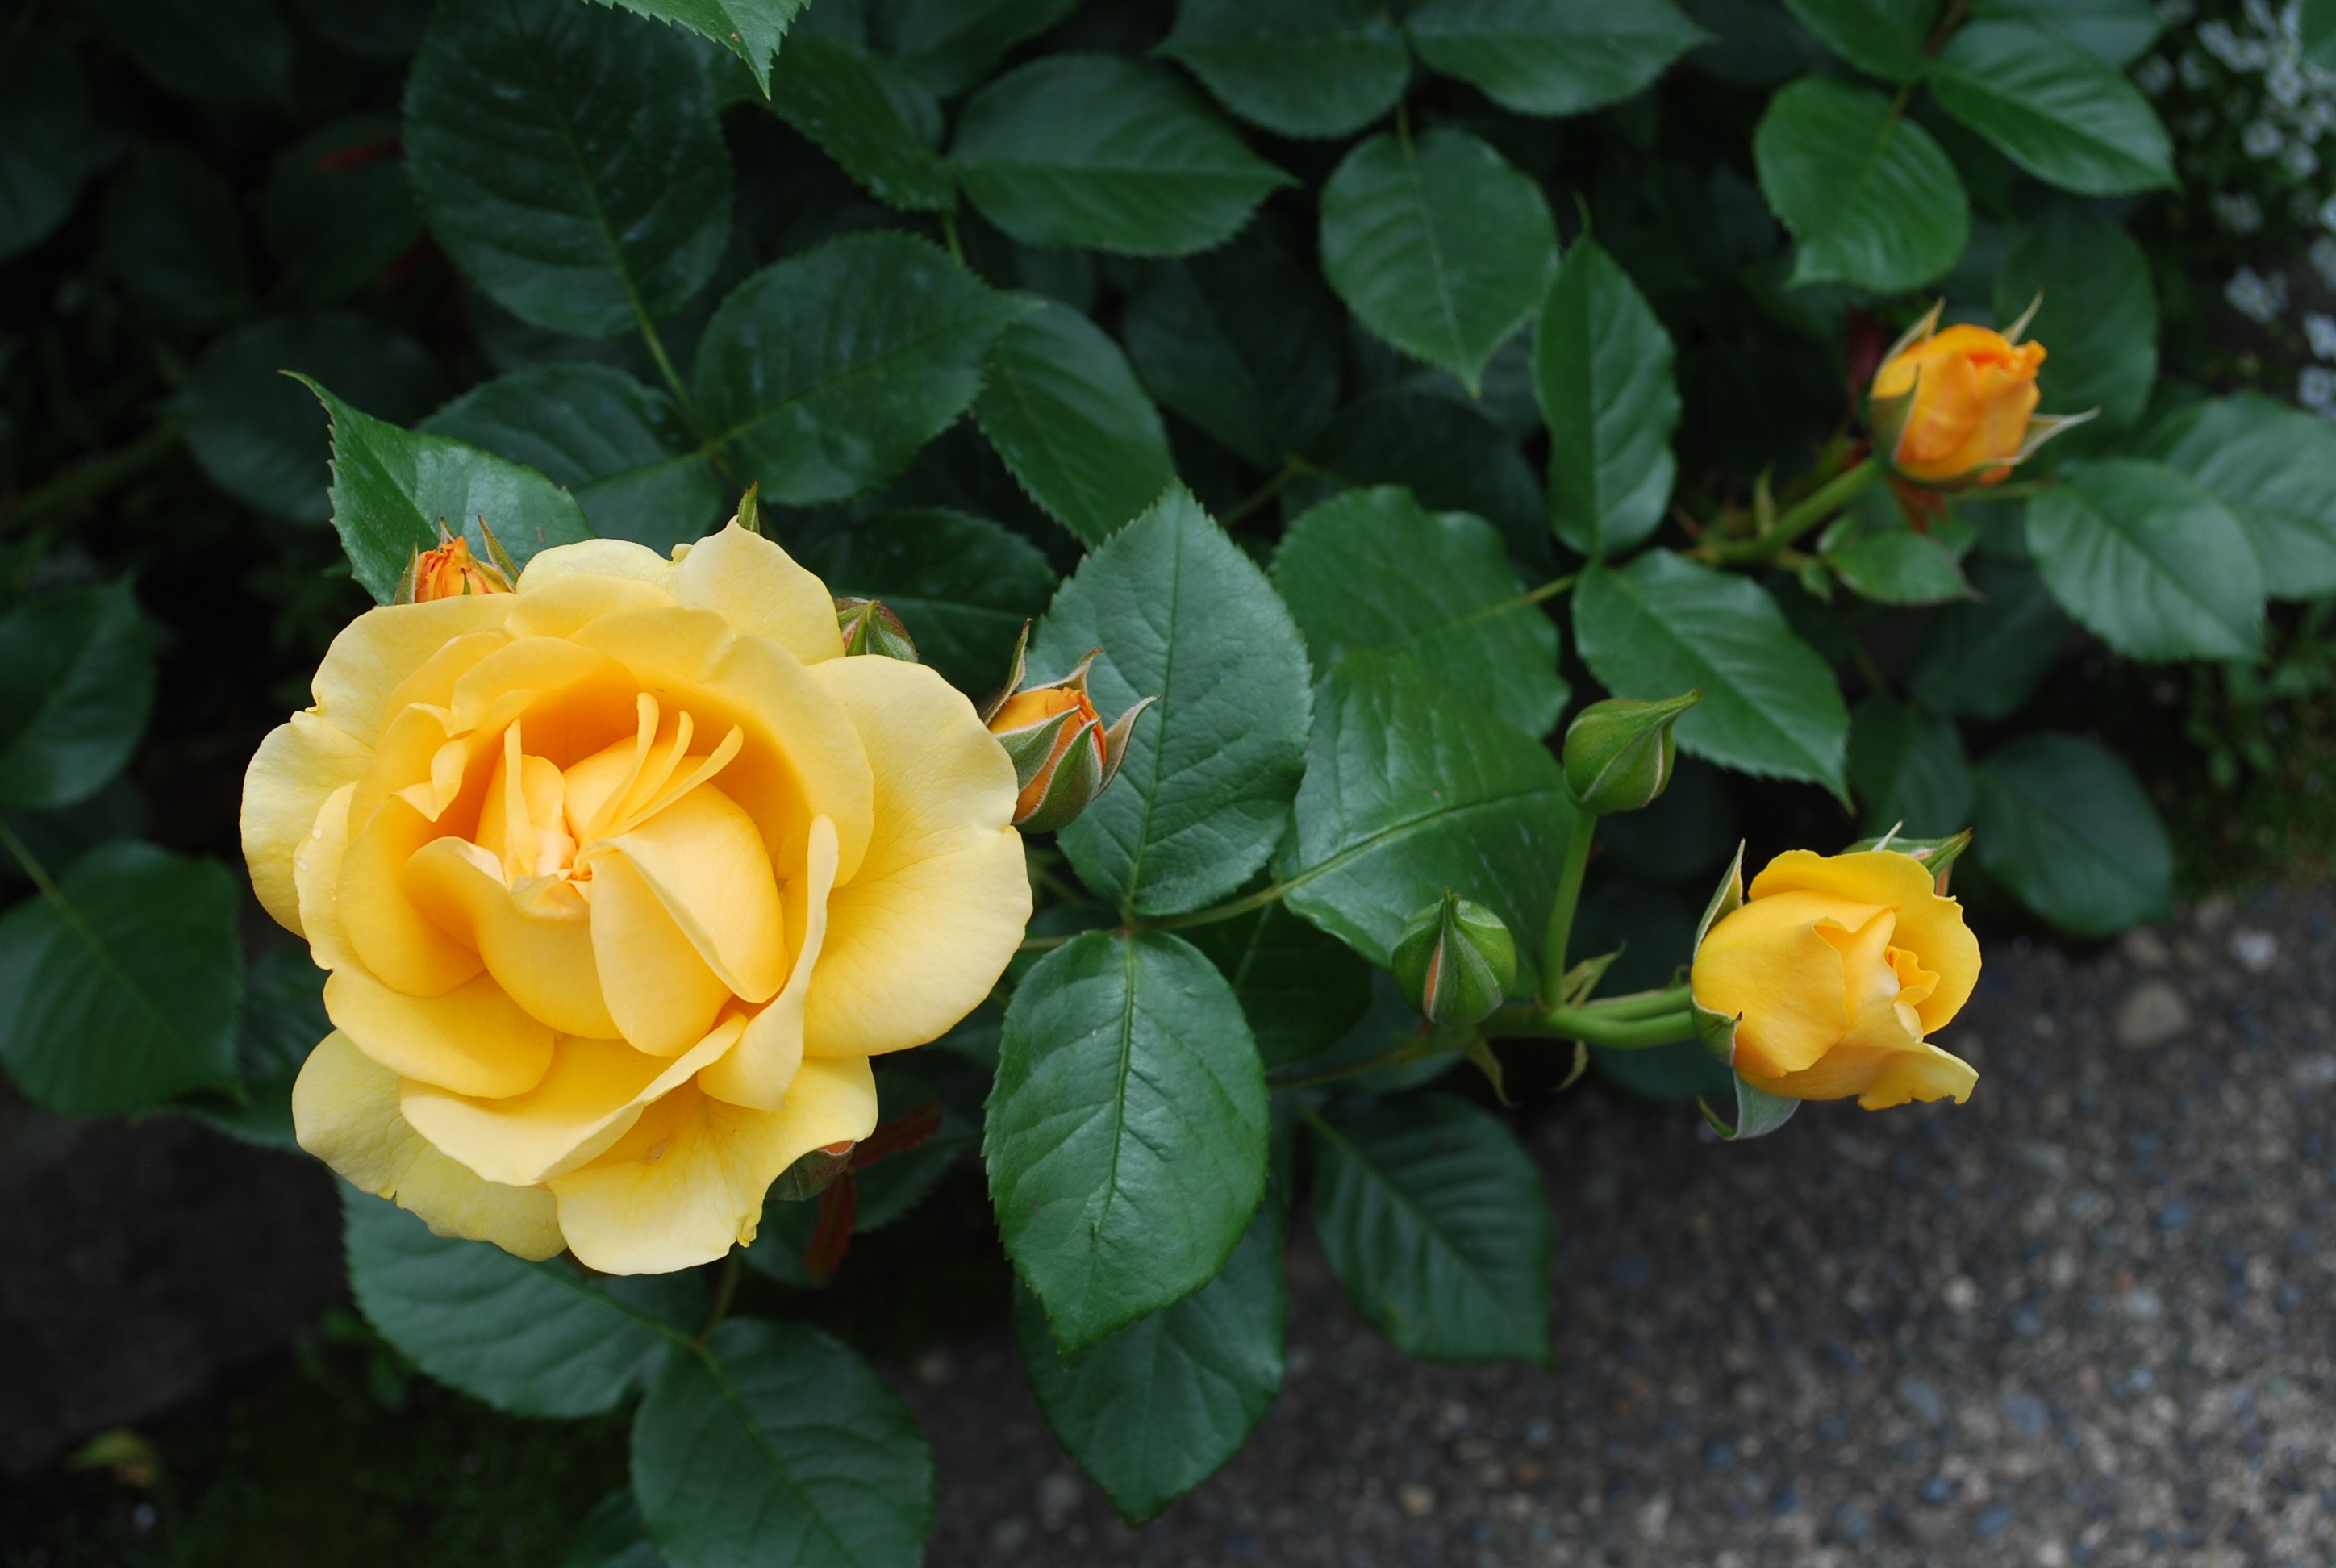
blossom, plant, flower, petal, rose, romance, yellow, garden, flora, shrub, floribunda, flowering plant, garden roses, rose family, annual plant, land plant, austrian briar